Grigorovich IP-1

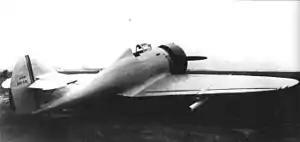

The Grigorovich IP-1 (for Истребитель Пушечный - "Cannon fighter") was a fighter aircraft produced in the Soviet Union in the 1930s by the Grigorovich Design Bureau.